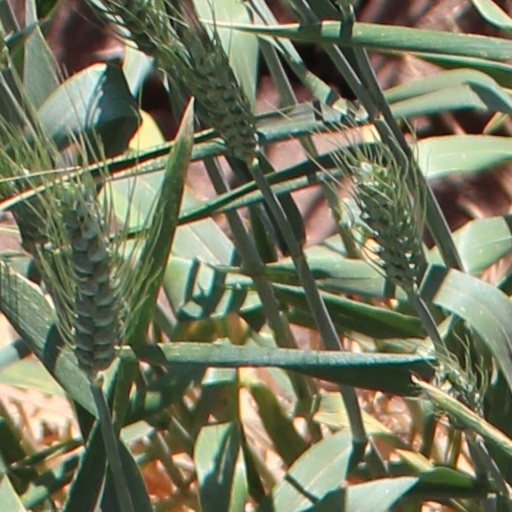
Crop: wheat